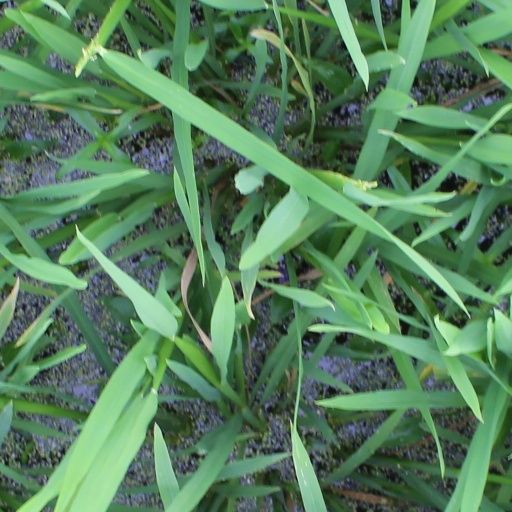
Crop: rice